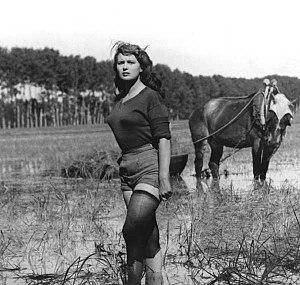
Riz amer est un film néoréaliste italien réalisé par Giuseppe De Santis et sorti en salles le 21 septembre 1949 en Italie.
Le néoréalisme est le nom du mouvement cinématographique qui fait son apparition en Italie au cours de la Seconde Guerre mondiale. En opposition parfaite avec l'insouciance et la légèreté de la période des « Téléphones blancs », il couvre la période allant de 1943 à environ 1955.
Silvana Mangano est une actrice italienne née le 21 avril 1930 à Rome et morte le 16 décembre 1989 à Madrid.
Une mondina, ou mondariso est une ouvrière saisonnière des rizières des plaines padane et venete de la fin du XIXᵉ et de la première moitié du XXᵉ siècle.